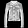
Label: Coat